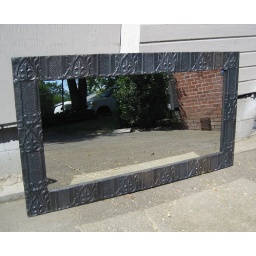
Ceiling tin mirror frame in mill finish. Tin from Dakota Tractor Co. building in Watertown, S.D.